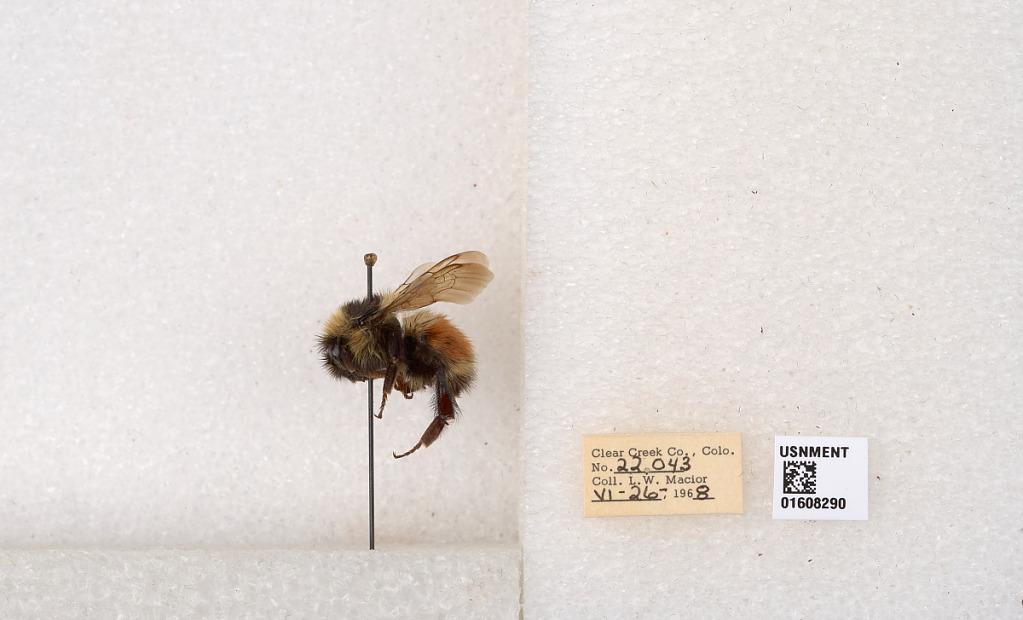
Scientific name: Bombus (Pyrobombus) sylvicola Kirby
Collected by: L. Macior
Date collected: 1968-6-26
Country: United States
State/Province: Colorado
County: Clear Creek
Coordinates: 39.6891, -105.644